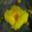
Label: poppy